Symphiles

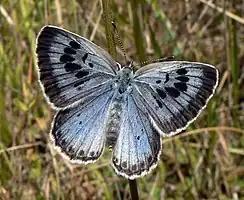
The larva of "Phengaris arion" are predacious symphiles.

Symphiles are insects or other organisms which live as welcome guests in the nest of a social insect (such as the ant, myrmecophily, or termite, termitophily) by which they are fed and guarded. The relationship between the symphile and host may be symbiotic, inquiline or parasitic.